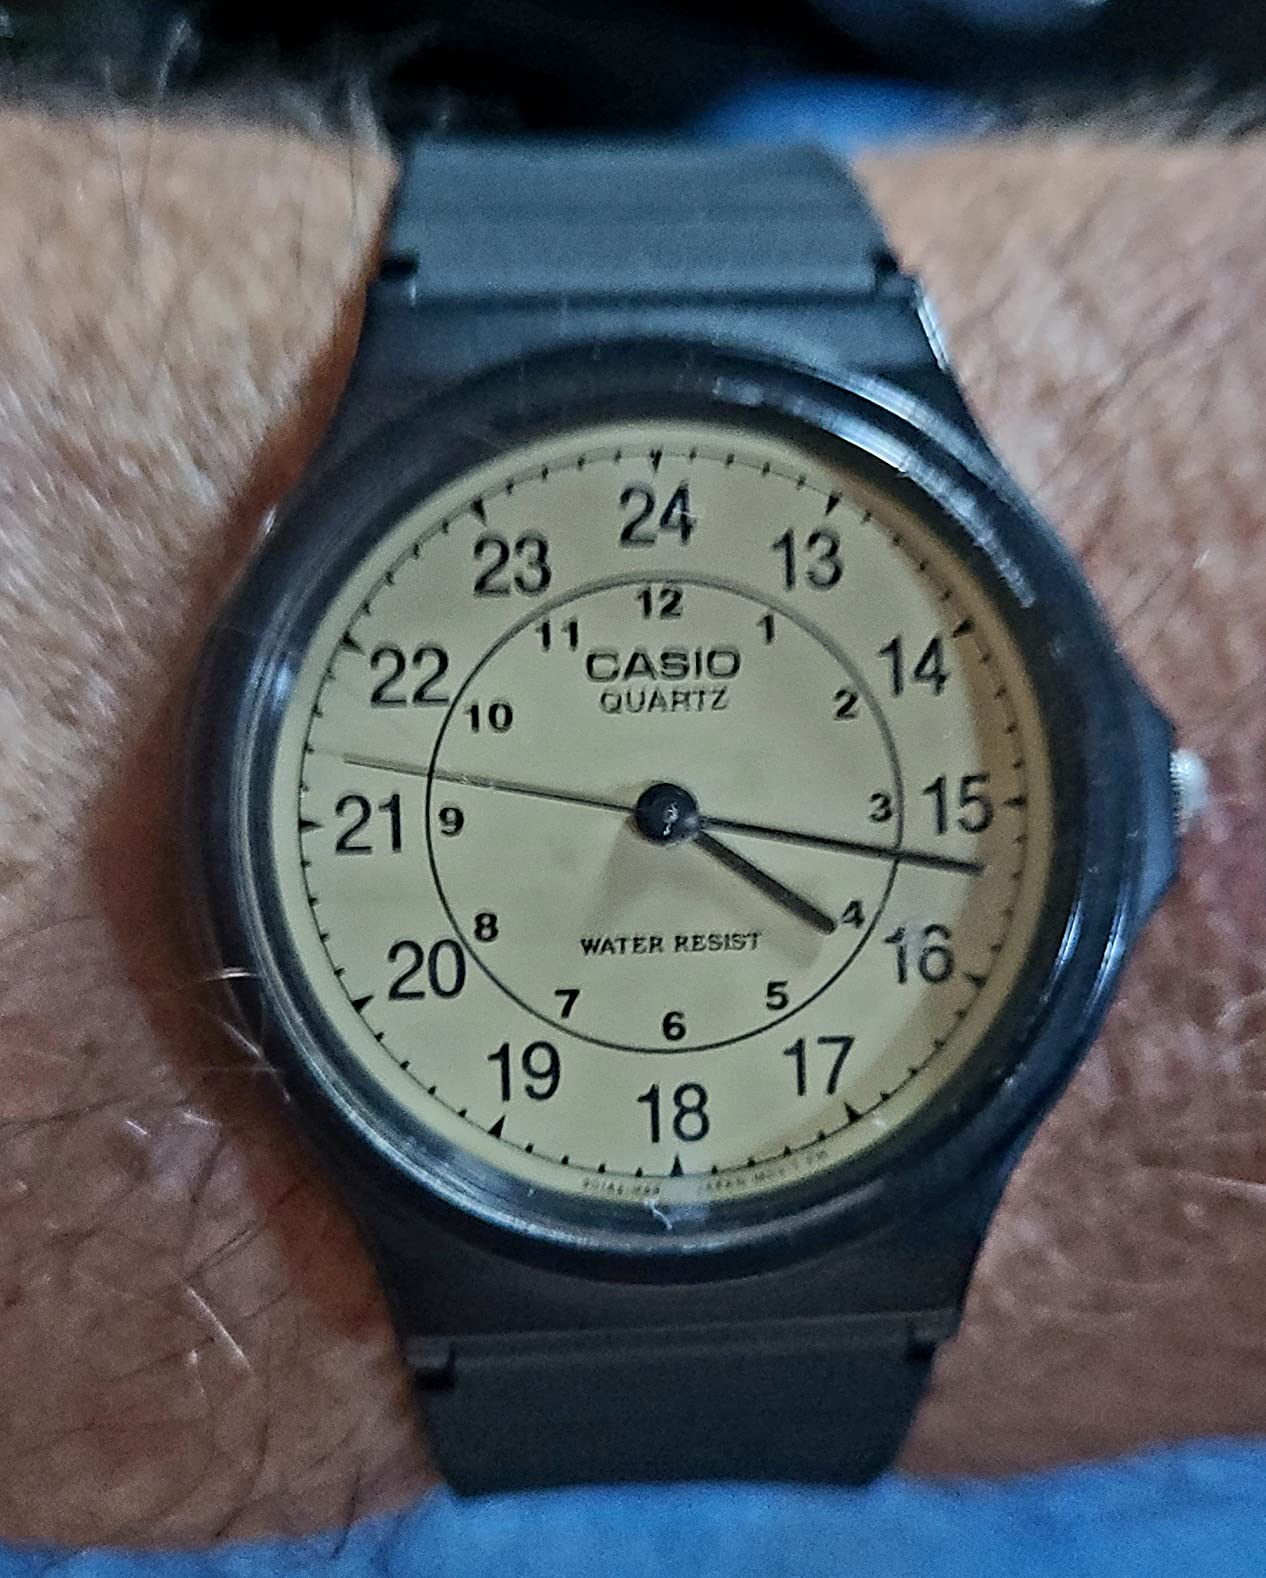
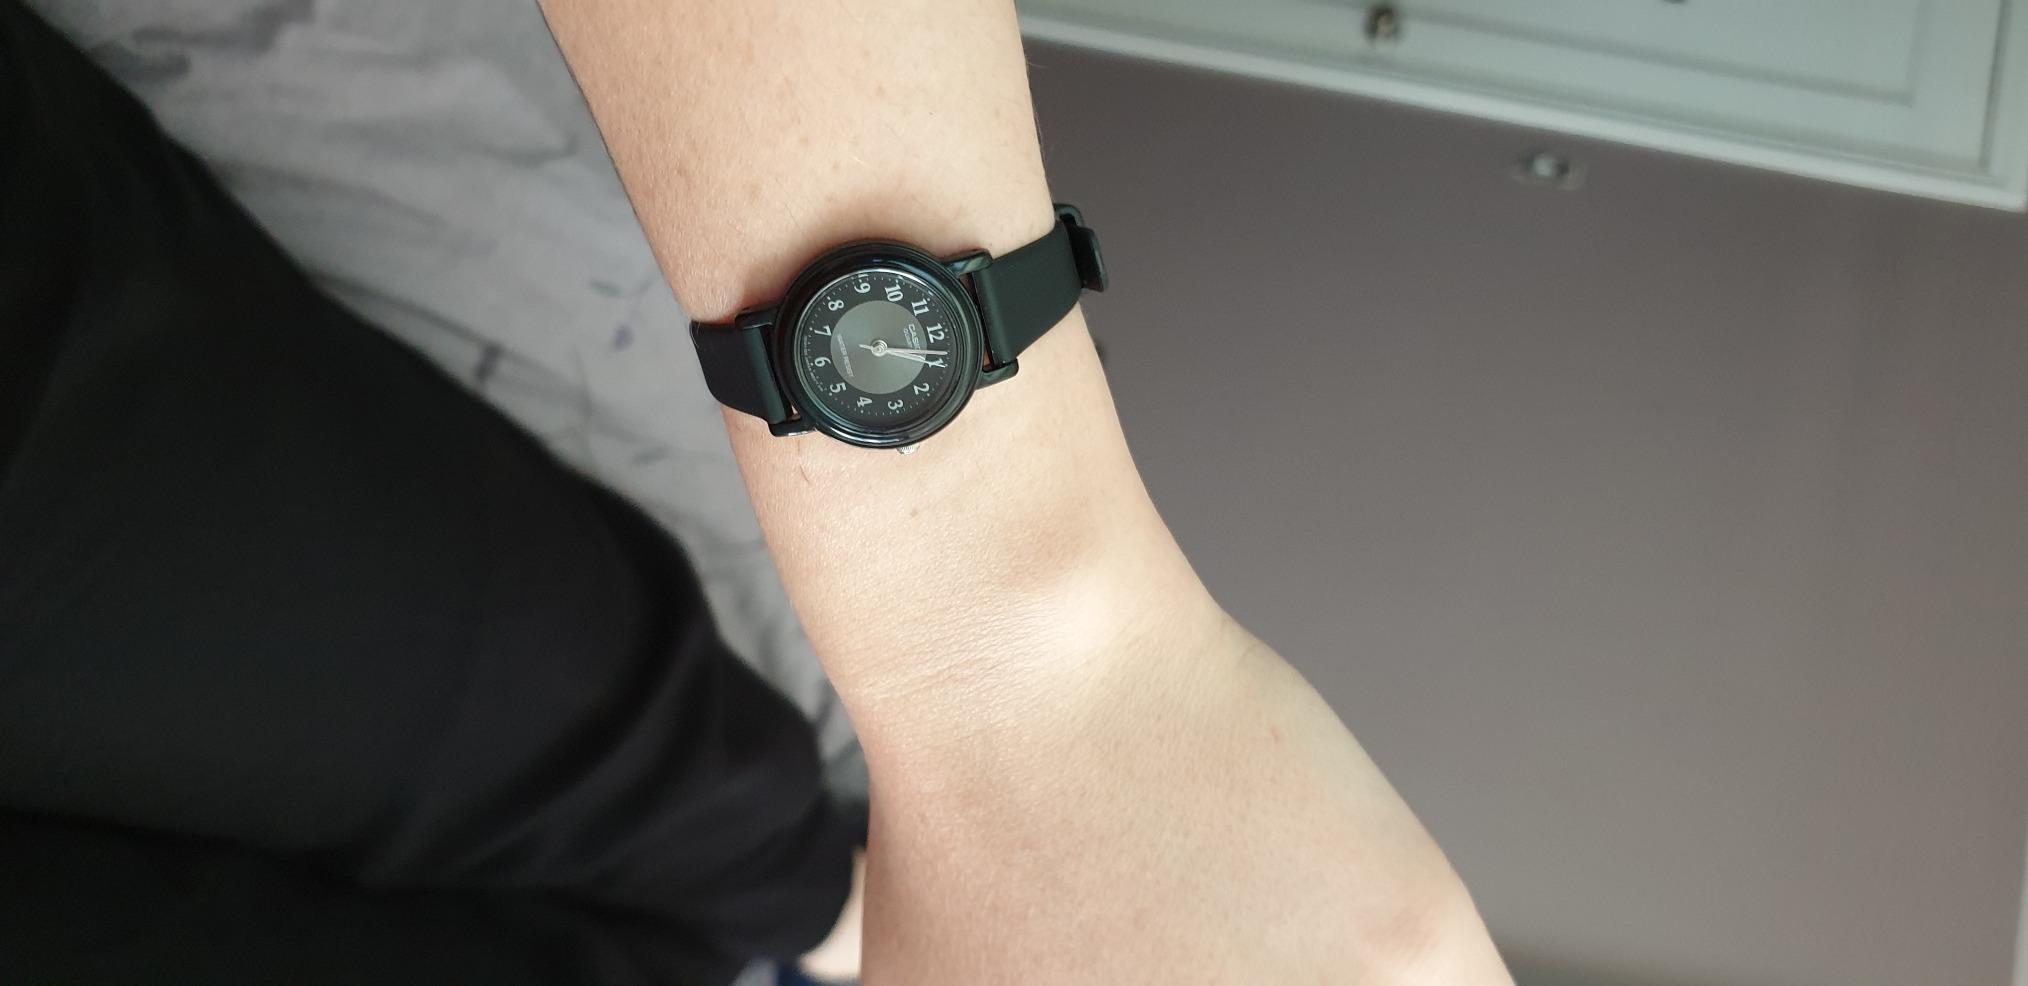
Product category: accessories_watch
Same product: no